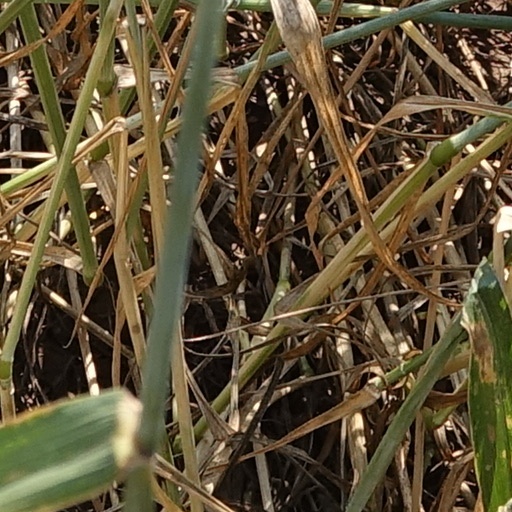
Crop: wheat